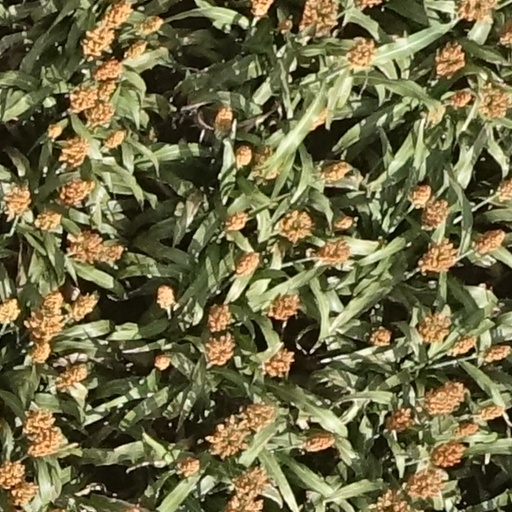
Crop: sorghum